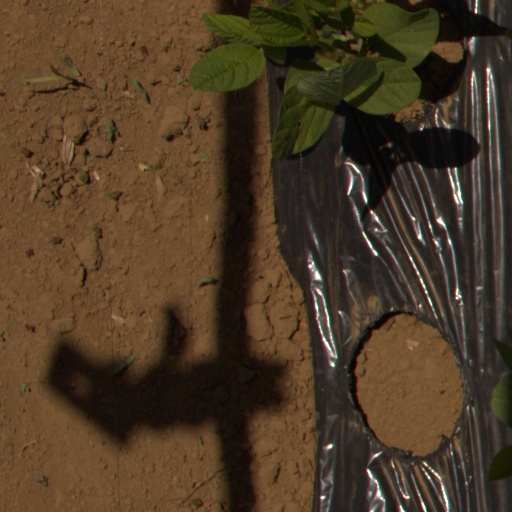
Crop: Jerusalem artichoke